Maya (given name)

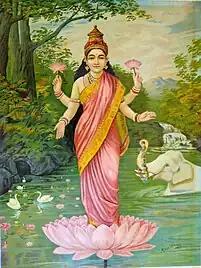
Maya is an alternate name of Hindu goddess Lakshmi.

Maya is a primarily feminine name in various languages with various meanings. Originally from Sanskrit, the ancient Indian language, Māyā means "illusion or magic", and is an alternate name of the Hindu goddess Lakshmi.